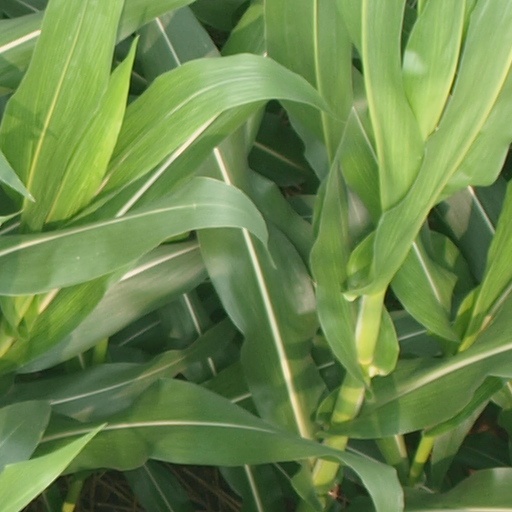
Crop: maize; corn